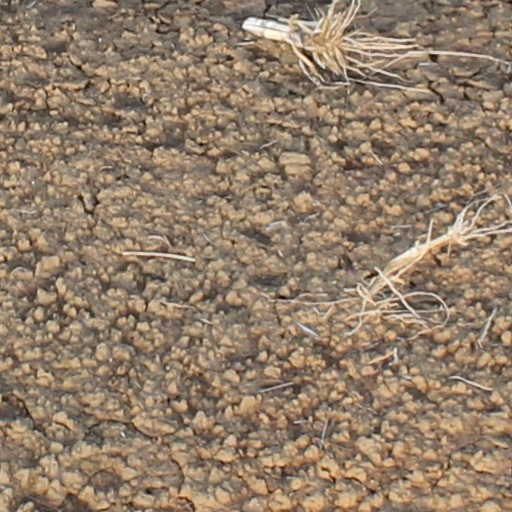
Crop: wheat